Pietrino Manca

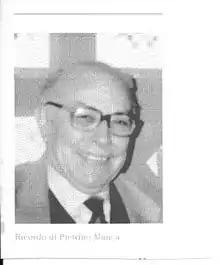

Pietrino Manca (1927 – 25 January 2001) was an Italian physicist. He studied chemistry at the University of Cagliari under Aldo Iandelli, and graduated in 1951. He later became a professor of the science of materials at the university, and head of its department of physics. He wrote a paper in 1961 describing the relation between gap energy and mean bond energy in semiconductors, later called "Manca's relation". He was nominated for a Nobel Prize in 1987. He died in Cagliari on 25 January 2001.